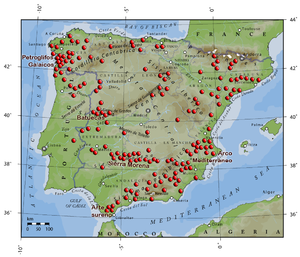
Après une période où l'on a cherché à cartographier les espèces, puis les habitats, avec une approche plus écosystèmique et de réseau, on cherche aussi à produire une cartographie des corridors biologiques qui s'attache à répertorier, hiérarchiser et cartographier les corridors biologiques, c’est-à-dire les lieux ou réseaux de lieux réunissant les conditions de circulation d'une ou plusieurs espèces dans le paysage, et le cas échéant sous la terre et dans les milieux aquatiques.